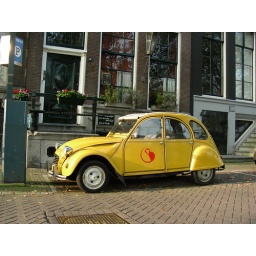
A yellow Deux Cheveaux on the street in Amsterdam , with a red monkey on the door